Adventure game

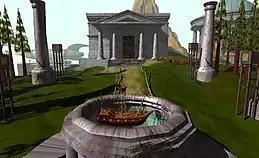
"Myst" used high-quality 3D rendered graphics to deliver images that were unparalleled at the time of its release.

The first known graphical adventure game was "Mystery House" (1980), by Sierra On-Line, then at the time known as On-Line Systems. Designed by the company's co-founder Roberta Williams and programmed with the help of her husband Ken, the game featured static vector graphics atop a simple command line interface, building on the text adventure model. Roberta was directly inspired by "Colossal Cave Adventure" as well as the text adventure games that followed from it. Sierra continued to produce similar games under the title "Hi-Res Adventure". Vector graphics gave way to bitmap graphics which also enabled simple animations to show the player-character moving in response to typed commands. Here, Sierra's "King's Quest" (1984), though not the first game of its type, is recognized as a commercially successful graphical adventure game, enabling Sierra to expand on more titles. Other examples of early games include "Sherwood Forest" (1982), "The Hobbit" (1982), Yuji Horii's "The Portopia Serial Murder Case" (1983), "The Return of Heracles" (which faithfully portrayed Greek mythology) by Stuart Smith (1983), Dale Johnson's "Masquerade" (1983), Antonio Antiochia's "Transylvania" (1982, re-released in 1984), and "Adventure Construction Set" (1985), one of the early hits of Electronic Arts.